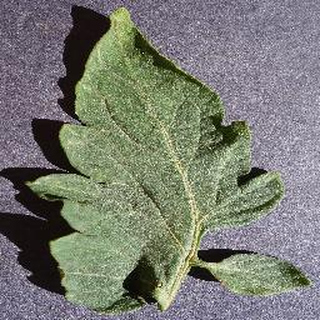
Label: healthy_tomato